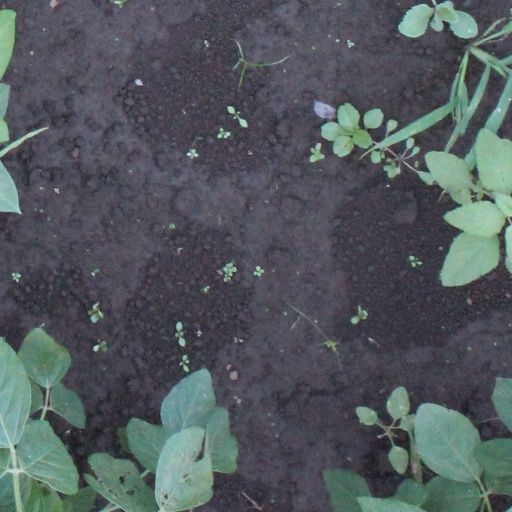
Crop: soybean